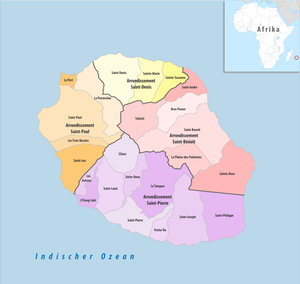
La Réunion comprend quatre arrondissements.